POSCO

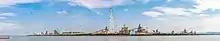
Posco steel mill in Pohang, Korea

Pohang - Constructed in four phases between April 1970 and February 1981 along Korea's southeast coast, the nation's first integrated steelworks has produced 230 million tons of pig iron through March 2004 - enough to build some 250 million compact cars. Crude Steel Production (2008) = 13.6 million tons.